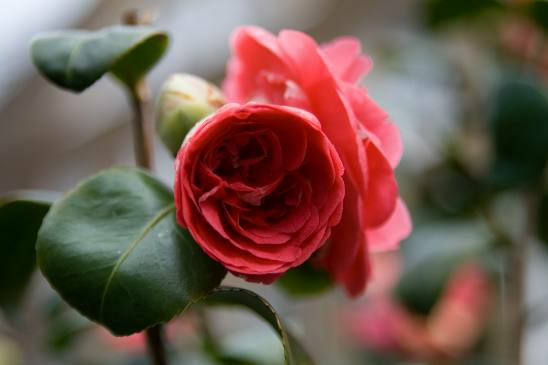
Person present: No